Xena: Warrior Princess

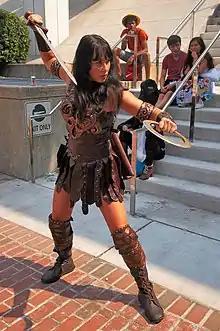
Xena cosplayer in an outfit similar to the one in the series

In 2006, Lucy Lawless donated her personal Xena costume to the National Museum of American History. In an interview the same year with "Smithsonian" magazine, she was asked the question "Was the Warrior Princess outfit comfortable?" and responded: